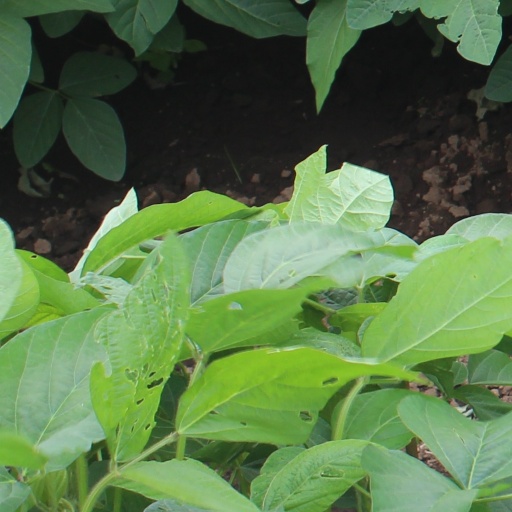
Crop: soybean